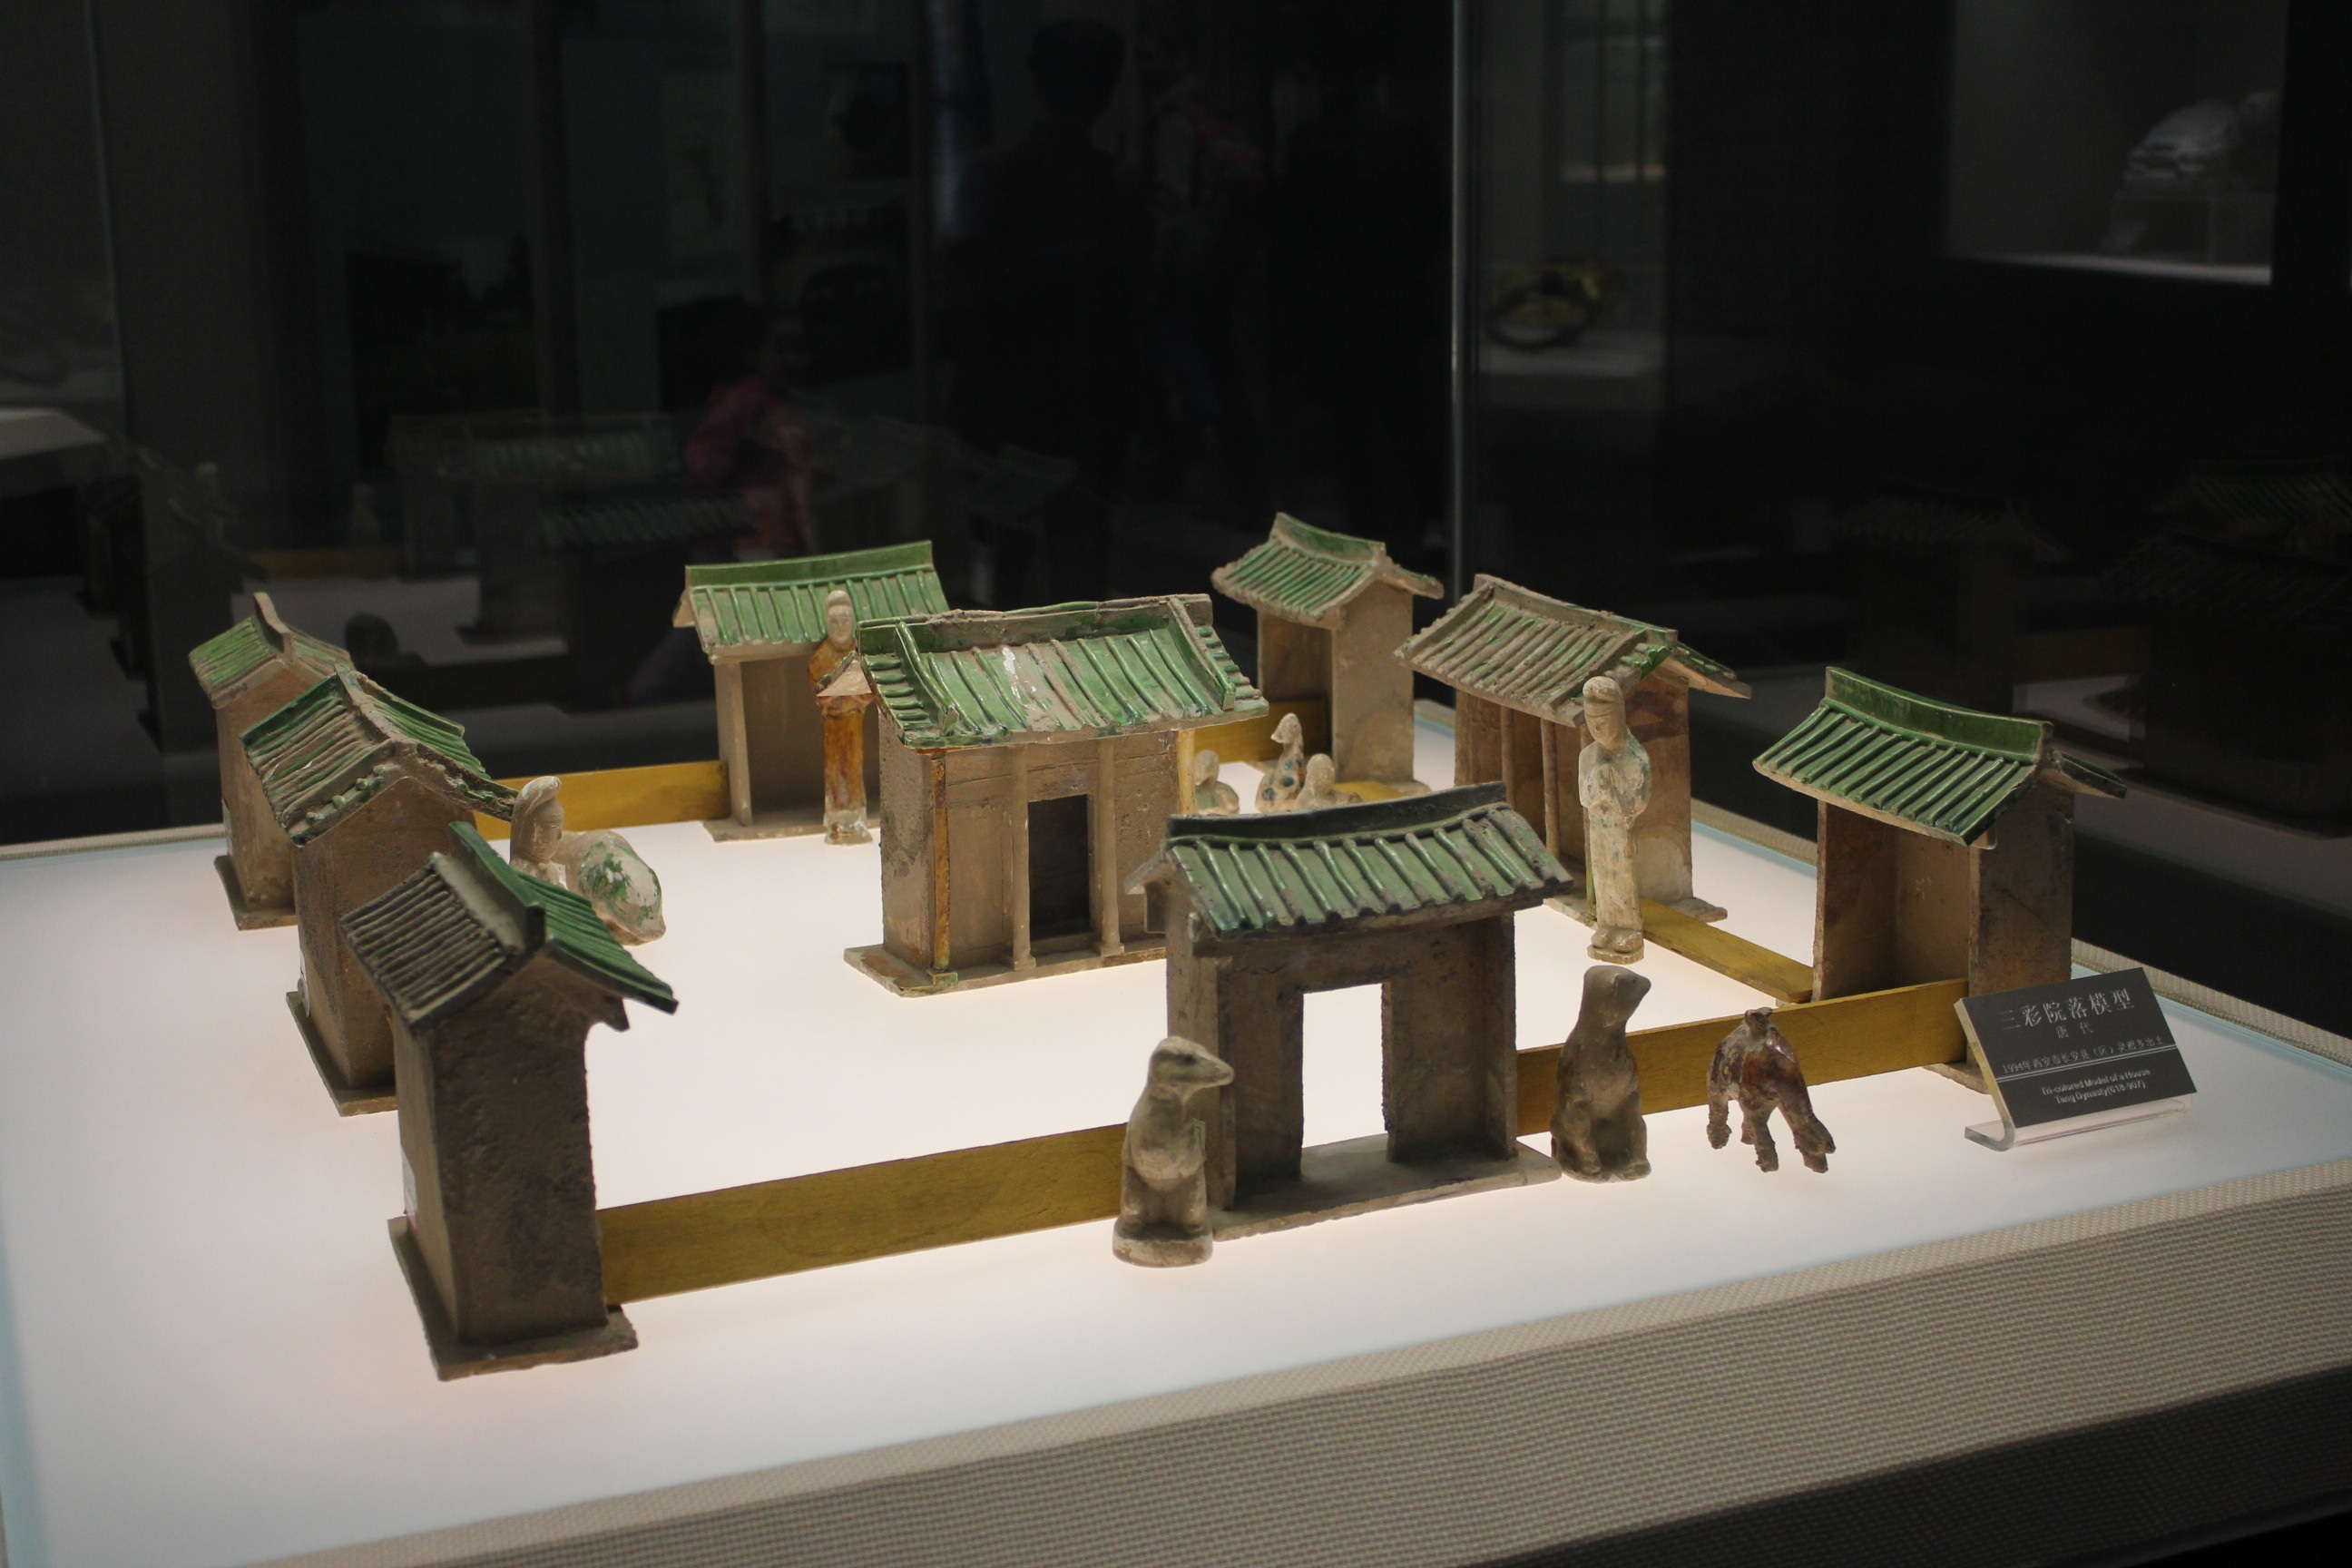
architecture, wood, house, model, museum, toy, drawing, design, lego, china, screenshot, xi an, scale model, tang dynasty